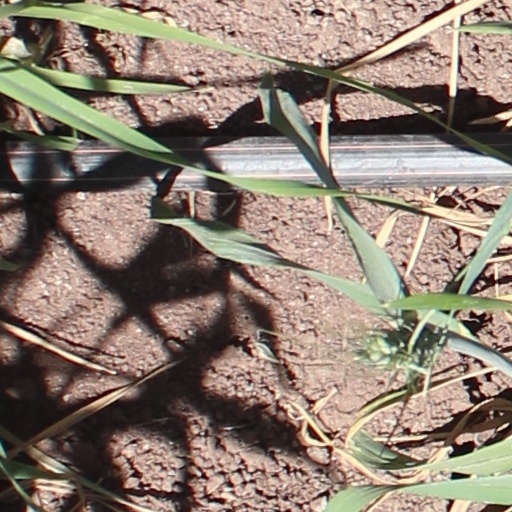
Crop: wheat